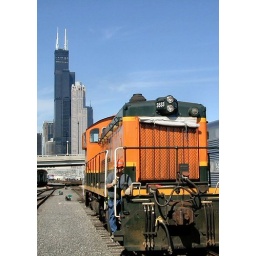
A BNFS locomotive parked in the railroad yard in Chcago. The Sears Tower is in the background.